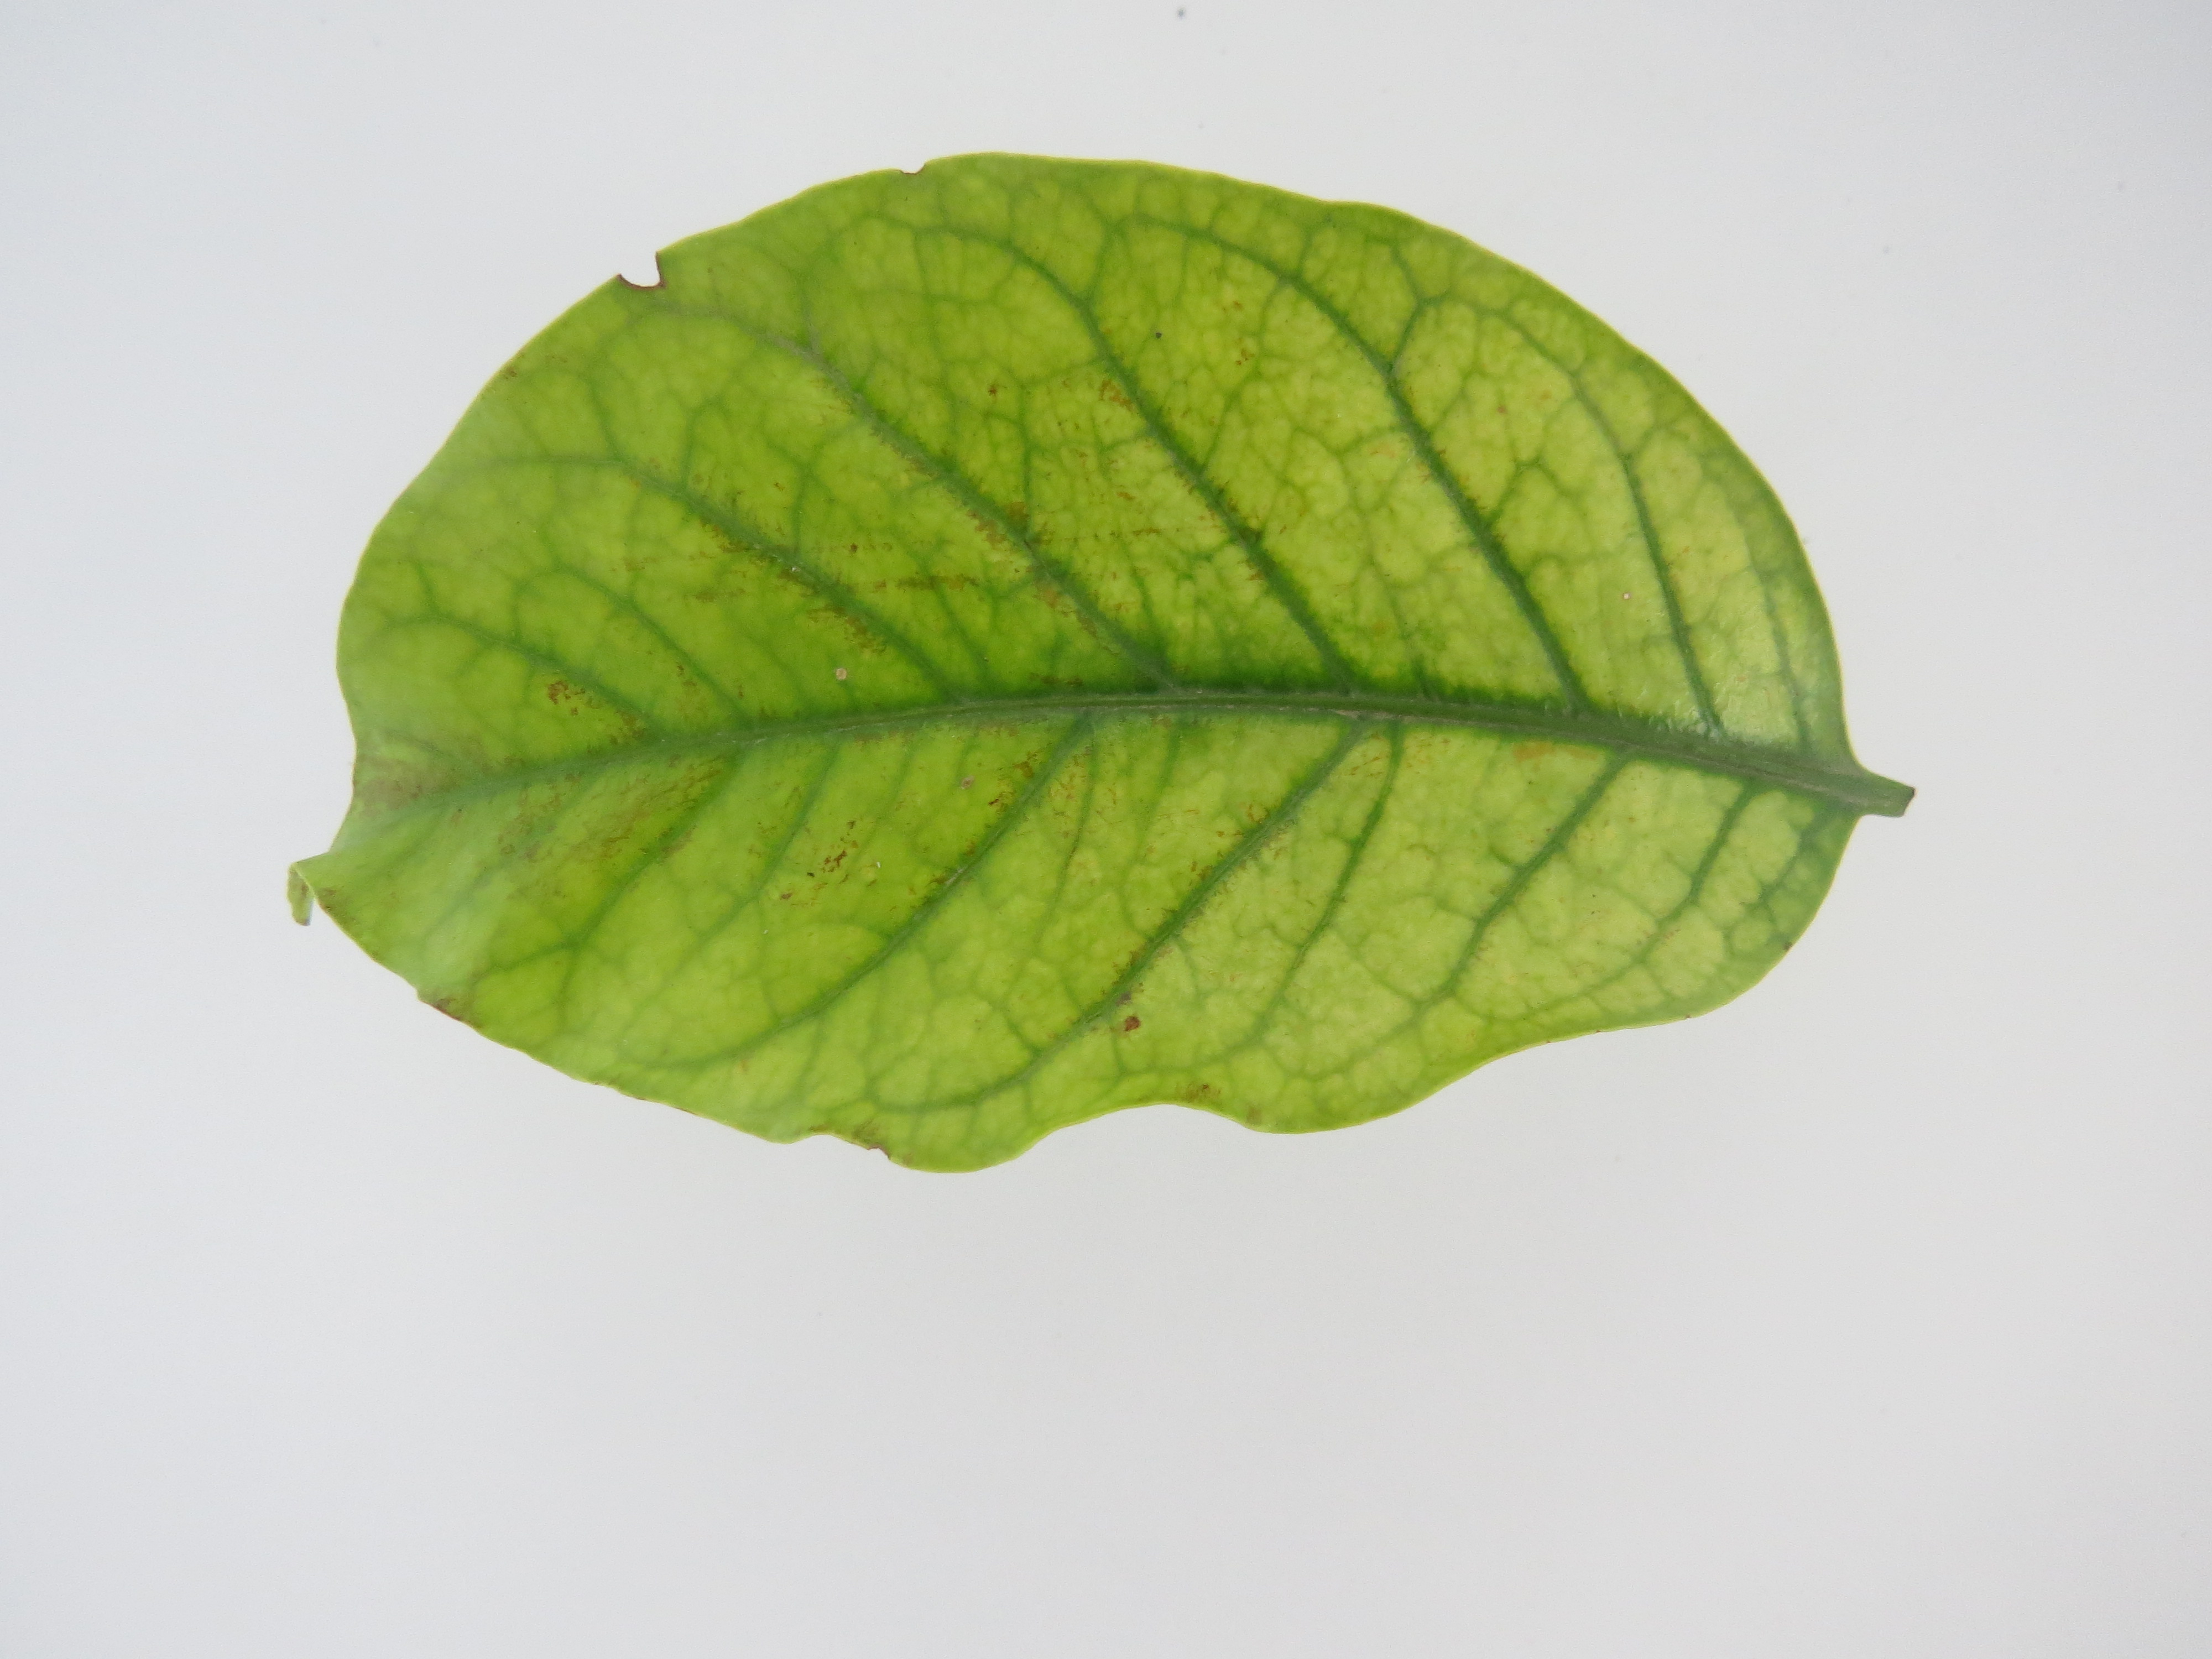
Label: iron-Fe